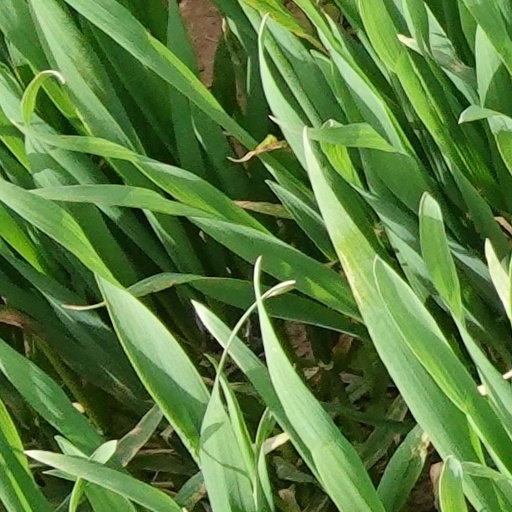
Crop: wheat